Louis Chevrolet

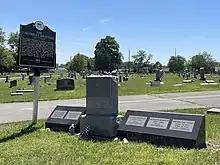
The gravesite of the Chevrolet brothers, including Louis, at Holy Cross and Saint Joseph Cemetery, Indianapolis, Indiana.

In 1927, Chevrolet launched the aircraft engine construction company Chevrolair, which failed three years later as a result of the Great Depression. He returned to Chevrolet to work as mechanic in the Detroit factories.